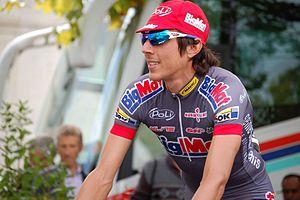
Stephane Rossetto
Stéphane Rossetto, né le 6 avril 1987 à Melun, est un coureur cycliste français, membre de l'équipe continentale professionnelle Cofidis depuis 2015.